Viatkogorgon

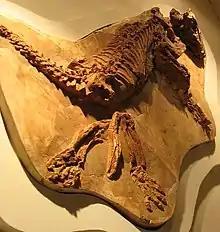
Angled view of the holotype skeleton, emphasizing the hindlimbs

The lower epicondyles (the rounded parts at the end of a bone) of the humerus were very well-developed and projected far above the surfaces that articulated with the lower bones, with rough crests at the edges. The crest on the medial epicondyle (associated with the radius of the lower arm) was massive, and the crest of the lateral epicondyle (associated with the ulna) was longer, 20% of the humerus' length but less massive. Most other gorgonopsians did not have as prominent and sculptured lateral epicondyles, except for one indeterminate specimen. There were two epicondylar foramina, one more extended and in a more upward position, the difference between the two being greater than in "Lycaenops". The strongly developed upper epicondyles made the humerus of "Viatkogorgon" s-shaped, while those of almost all other gorgonopsians were only slightly concave on one side. The lower arm was about long. The radius was narrower than the ulna but also flattened from top to bottom. The ulna was much more massive than the radius and had a well-developed ulnar process. The ulna was flattened from top to bottom, and its upper part had a roughened area bordered by crests, which marked where the flexor muscles of the hand originated.